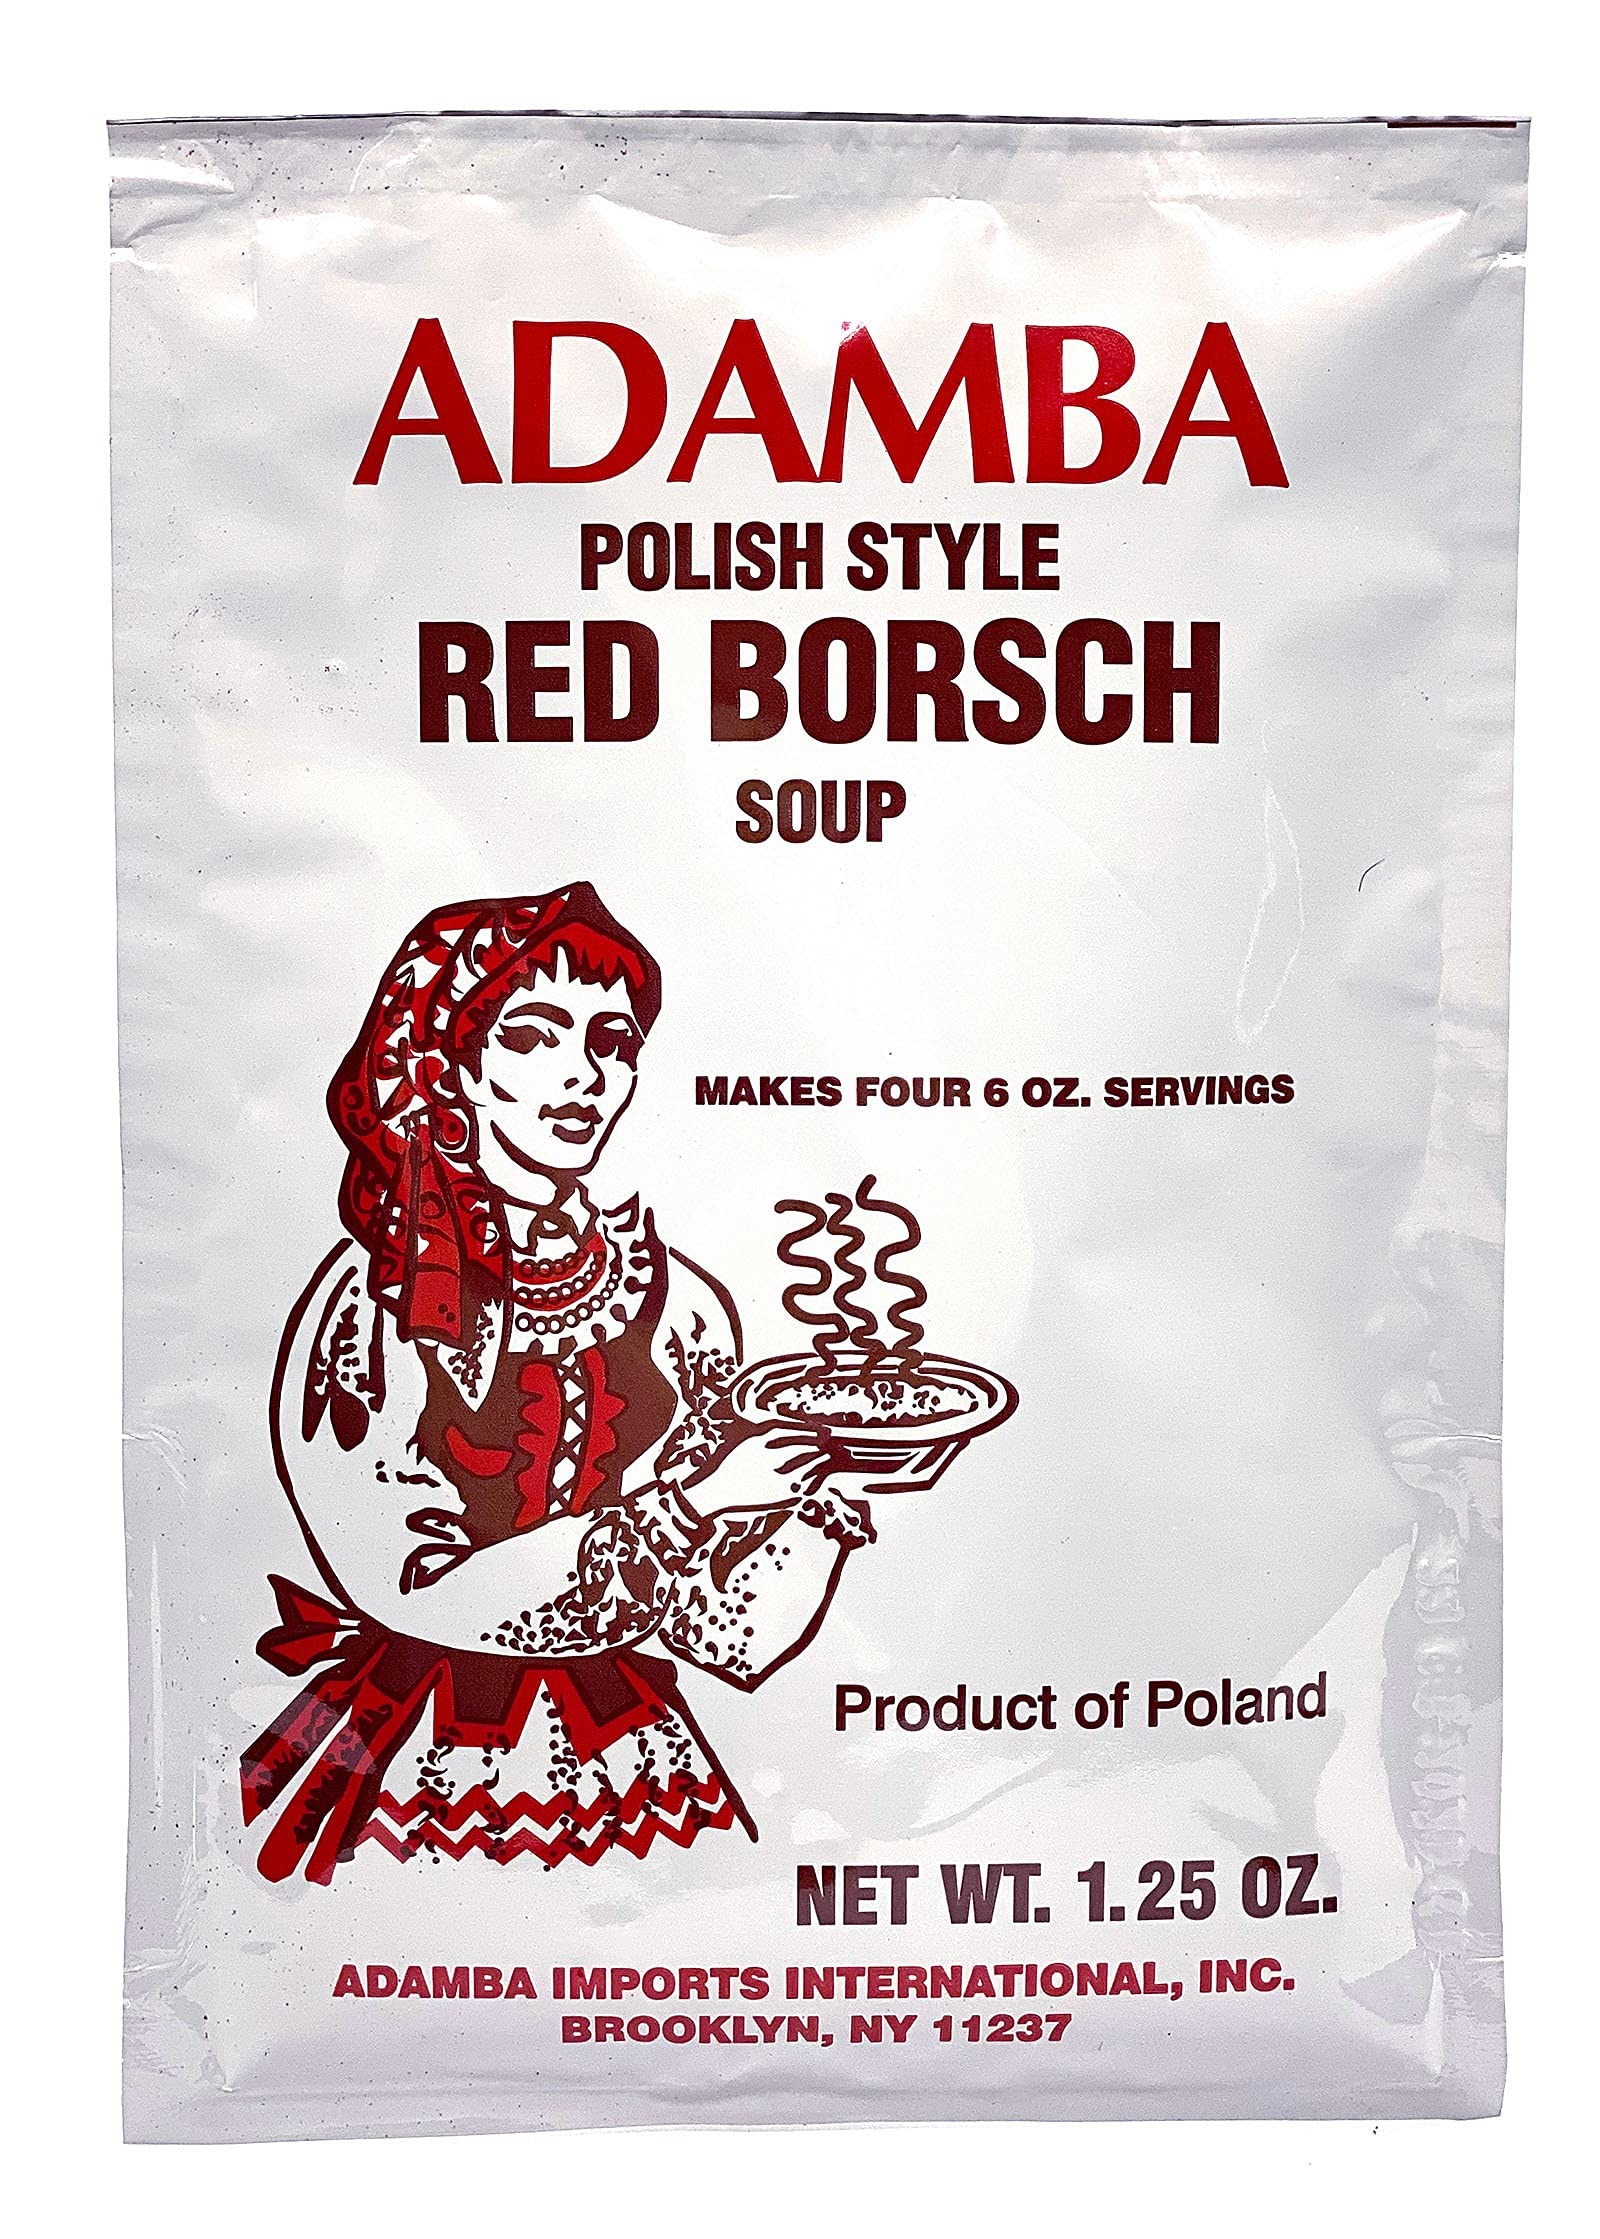
Item Name: Adamba Imports Red Borscht Mix 3-pack 3x1.25oz
Bullet Point 1: Imported Red Borscht Mix.
Bullet Point 2: One pack makes four 6oz servings.
Bullet Point 3: Product of Poland.
Product Description: Quick and easy way to prepare borscht. Handy 3-pack.
Value: 3.0
Unit: Count

Price: 9.9